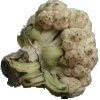
Label: Cauliflower 1